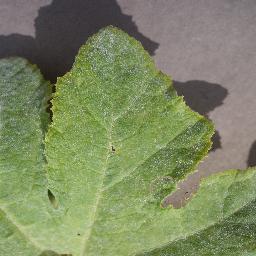
Label: Squash___Powdery_mildew